Onolatry

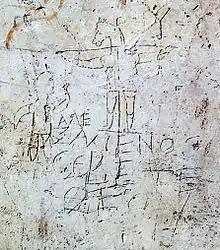
The satirical Alexamenos graffito

Onolatry is the supposed worship of the donkey. In Imperial Rome, the charge of onolatry was used to taunt the Jews and Jewish Christians. The association of Jews with donkeys was a common feature of Hellenic as well as Latin ethnographic and historical writings, and included accusations of worshipping a golden donkey head and even sacrificing foreigners to it at intervals. A famous example of this is the Alexamenos graffito.